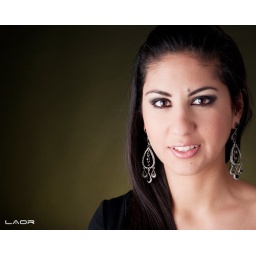
sb800 in big mama on camera left, white reflector as fill. sb600 w/grid with yellow on black savaga paper.